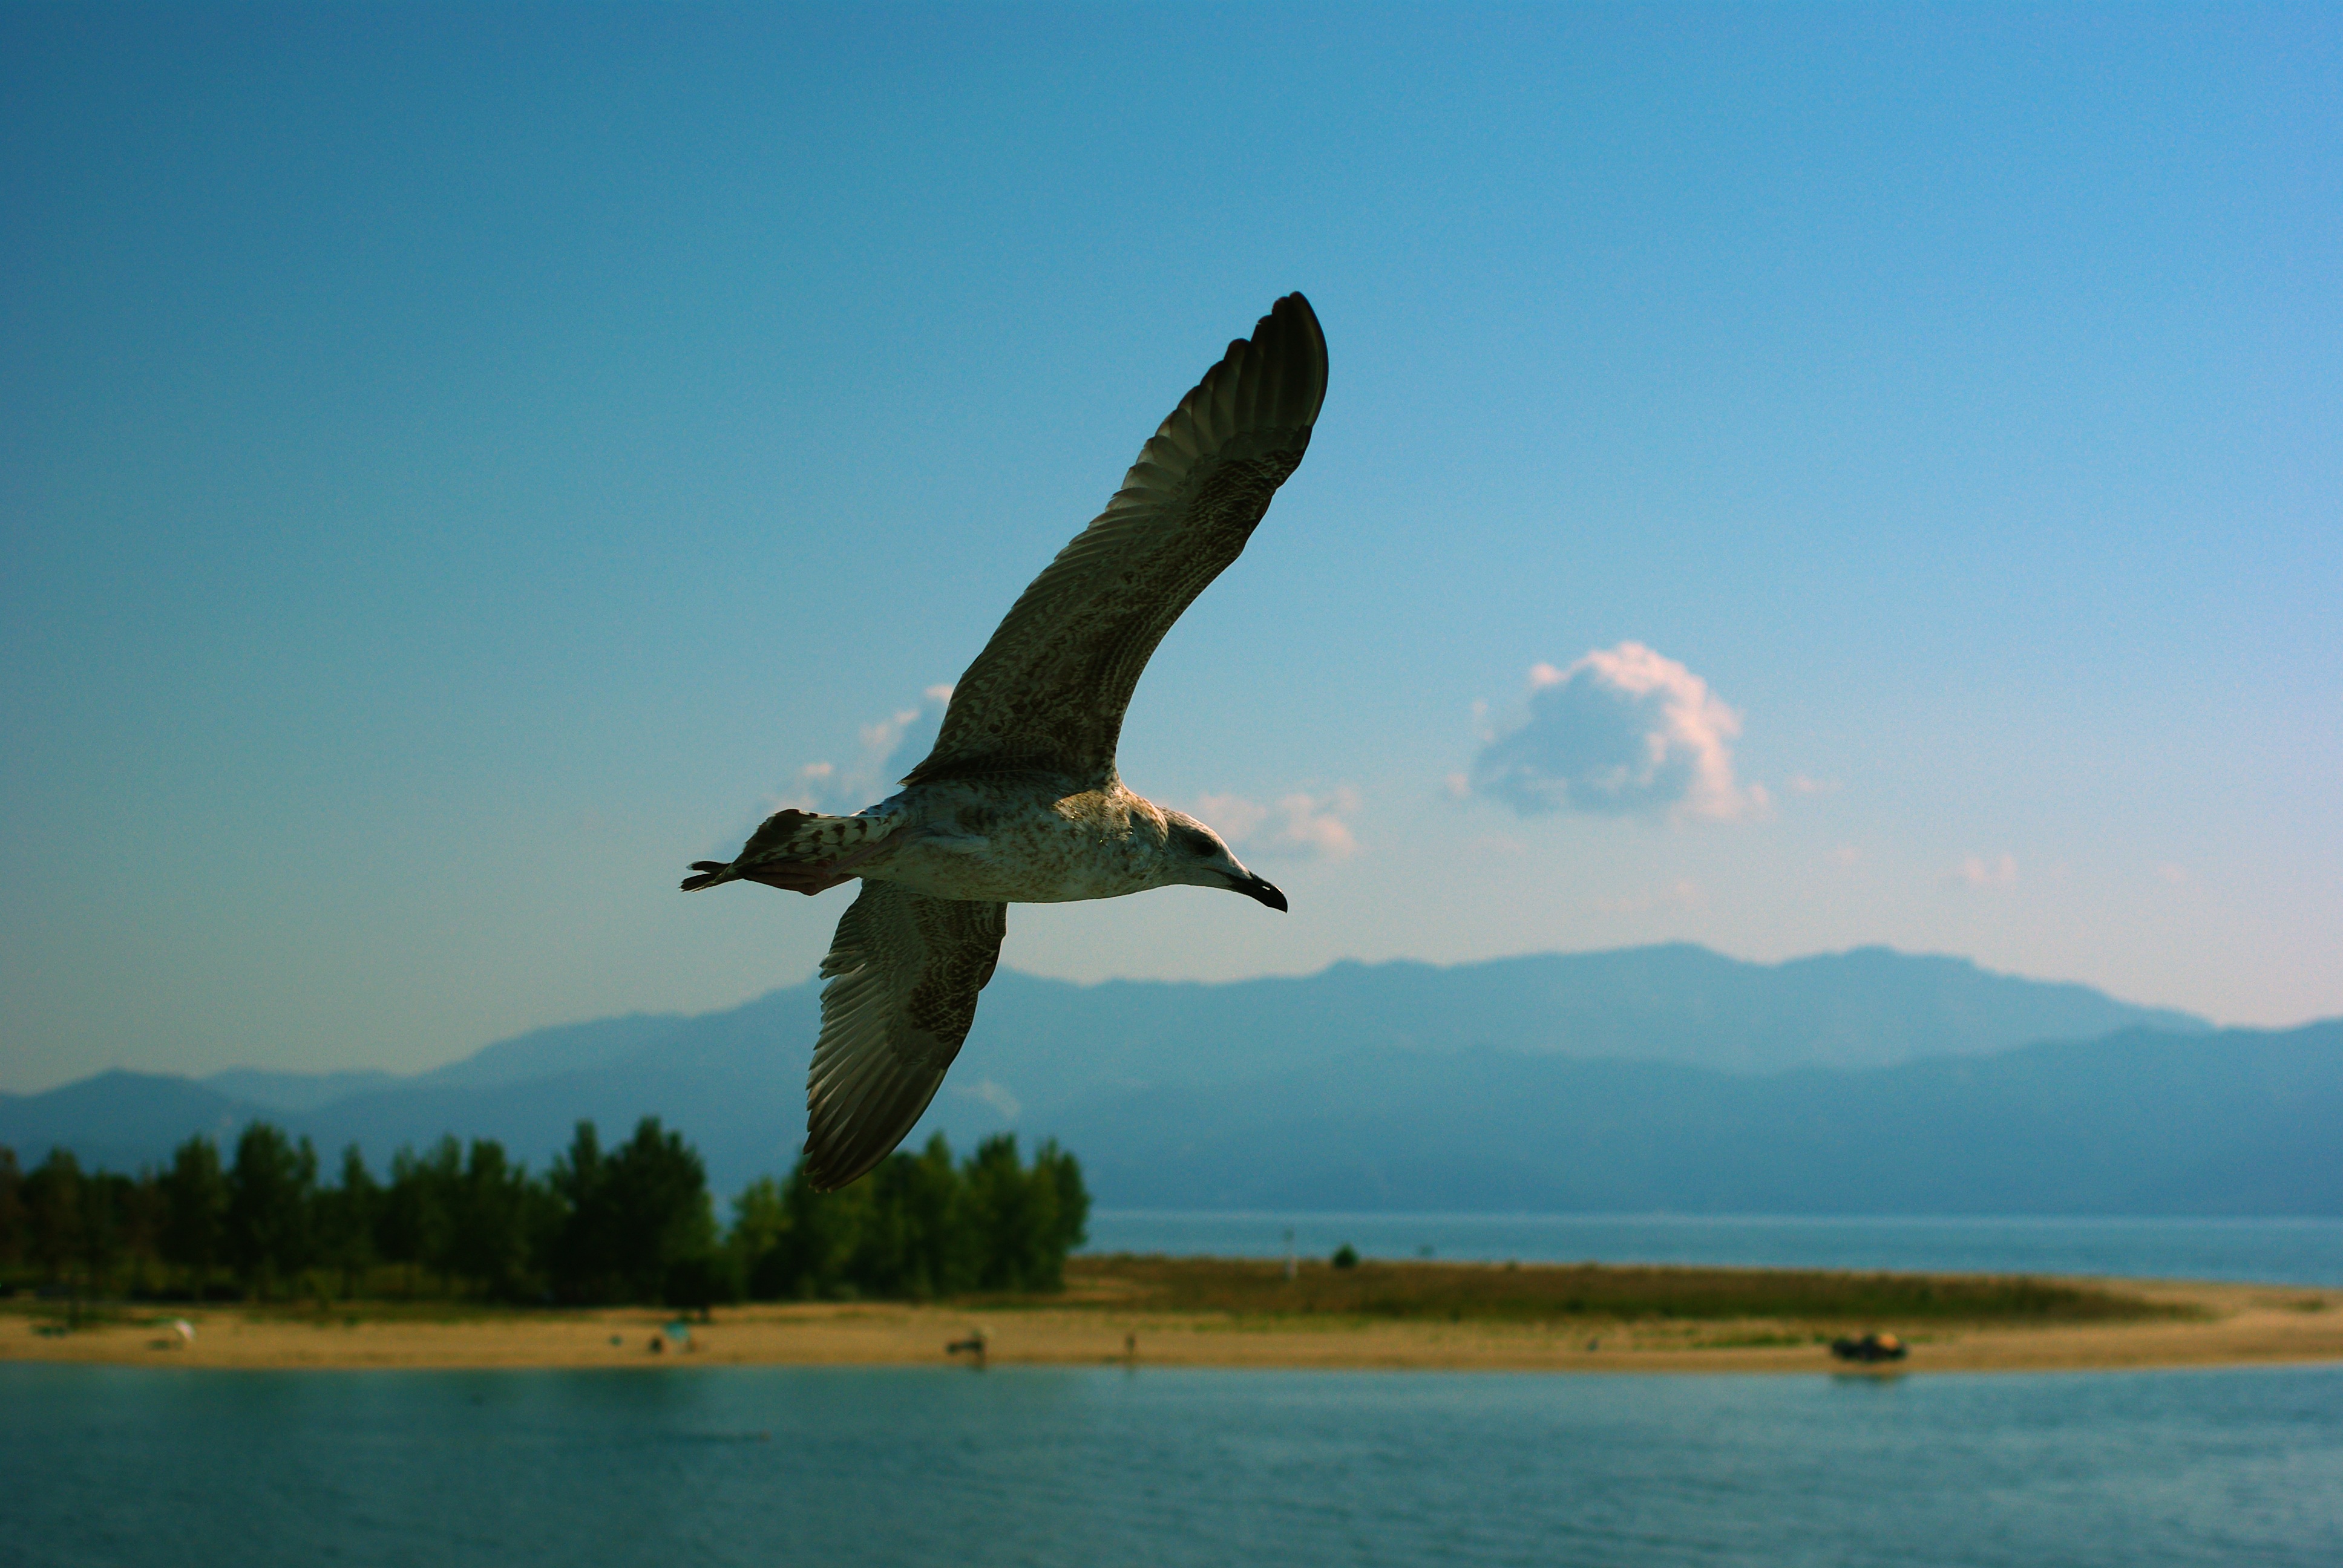
sea, bird, wing, seabird, flight, fauna, vertebrate, greece, the seagull